Thomas Marshburn

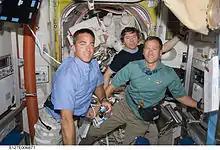
Marshburn (far right) pictured on the ISS during STS-127

Marshburn's first flight was on STS-127, which lifted off on July 15, 2009, at 6:03 p.m. EDT and landed on July 31, 2009. The mission delivered the Japanese-built Exposed Facility (JEM-EF) and the Experiment Logistics Module Exposed Section (ELM-ES) to the International Space Station. Marshburn took part in three spacewalks during the mission.